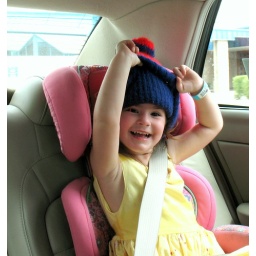
While in the car she found a snow hat and was playing peek a boo.